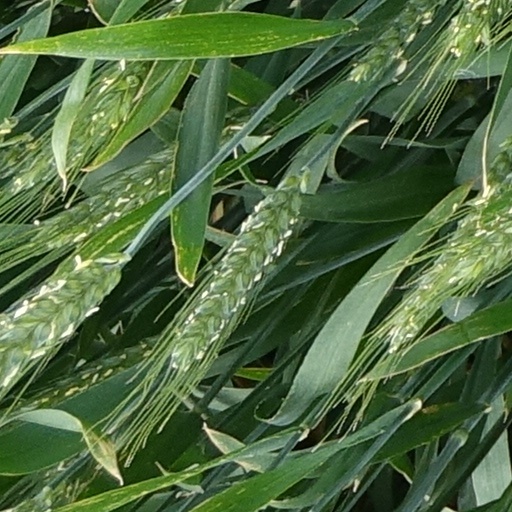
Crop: wheat